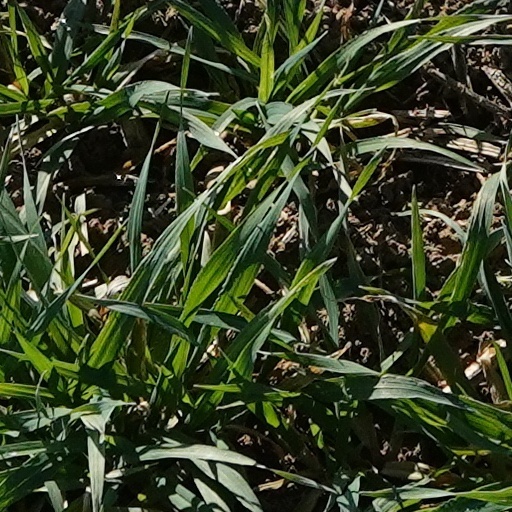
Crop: wheat